Elton John

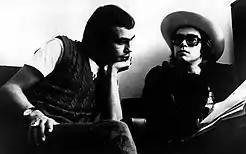

John called President George W. Bush "the worst thing that ever happened to America" and was "very against the Iraq War", but later praised Bush as the president who had done the most to combat AIDS. After senator Barack Obama won the 2008 United States presidential election, John called Obama's victory "incredibly moving." He would later meet President Obama in the White House on 6 May 2015. During the 2016 presidential election, John supported Hillary Clinton's campaign, and performed alongside Katy Perry and Andra Day at Clinton's fundraiser concert at Radio City Music Hall, New York City. After his performance, John praised Clinton as "the only choice" America had.